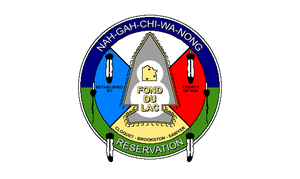
Fond du Lac est une réserve indienne américaine située dans le Minnesota, habitée par la bande ojibwée de Fond du Lac.